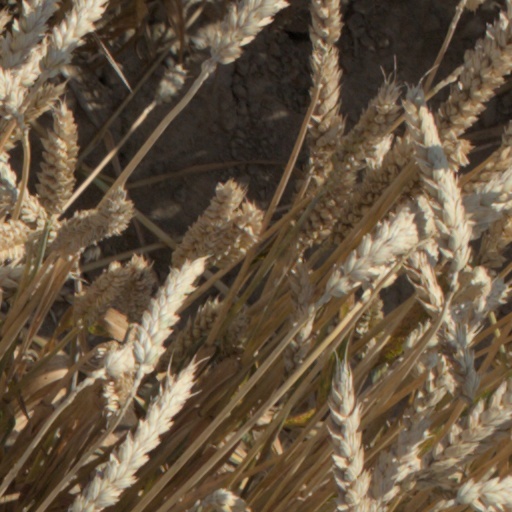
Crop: wheat